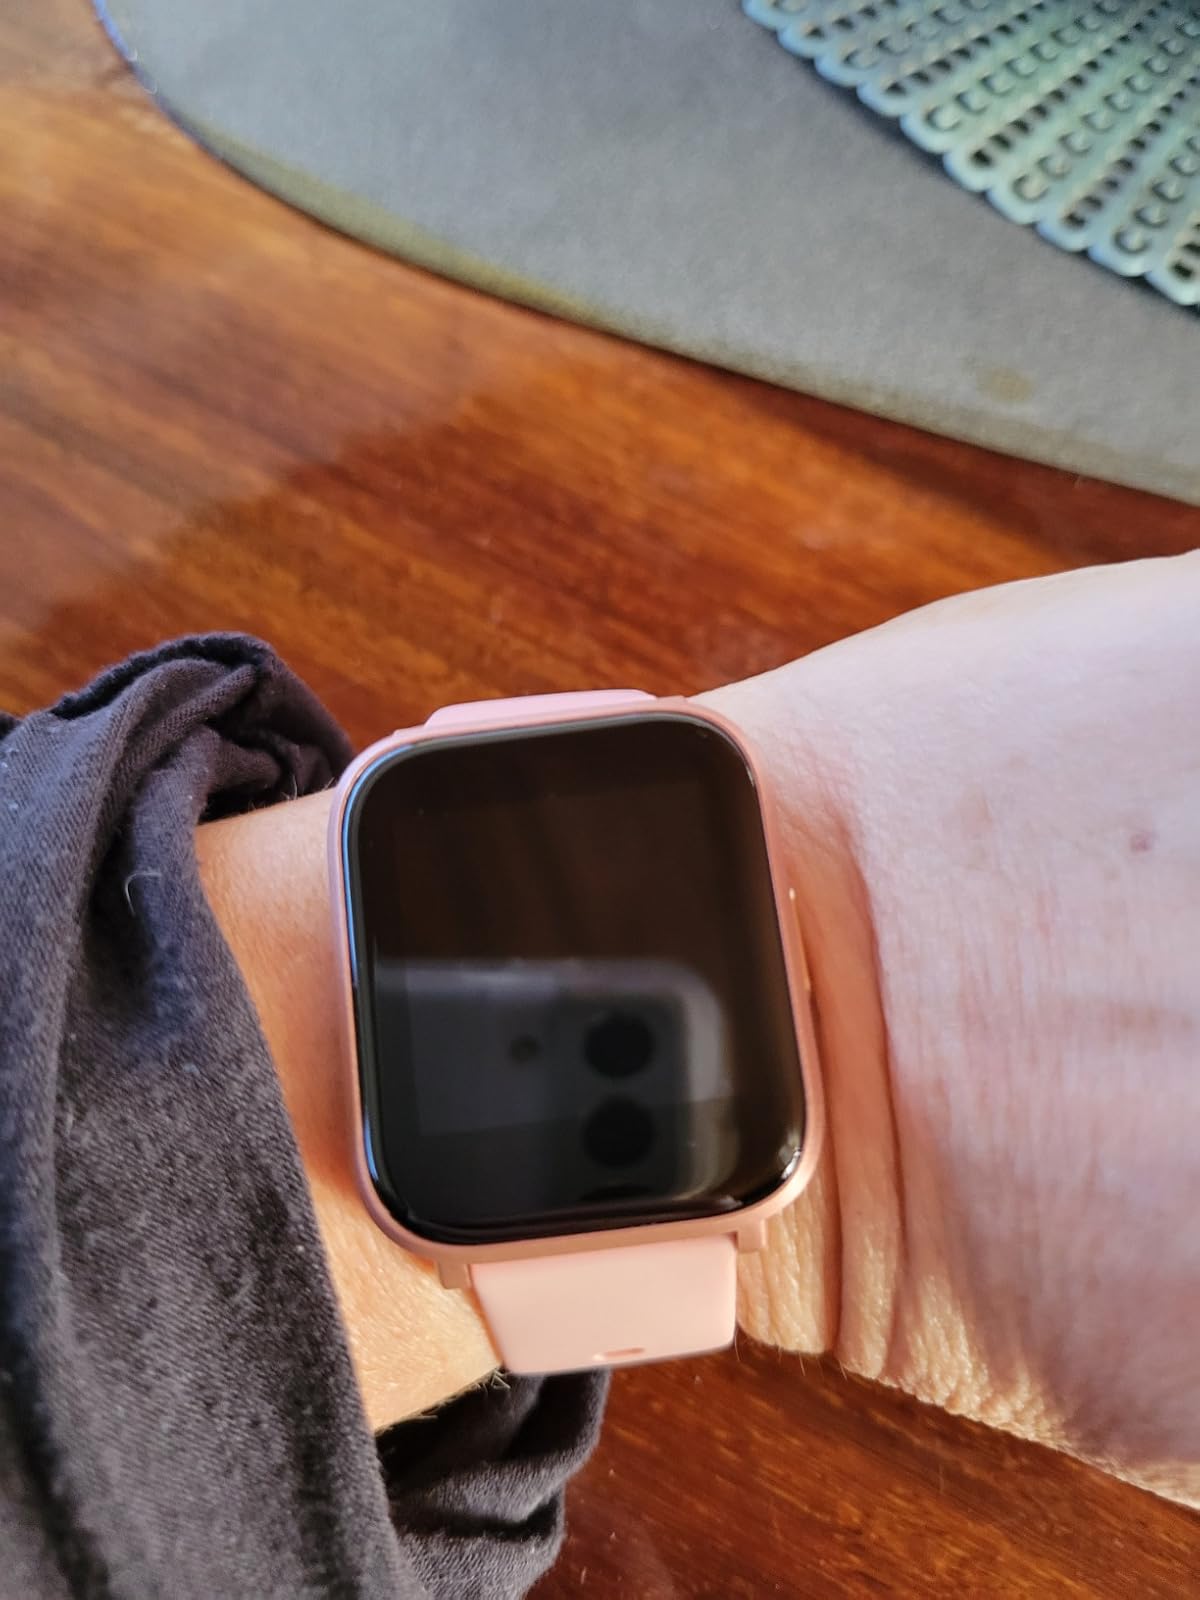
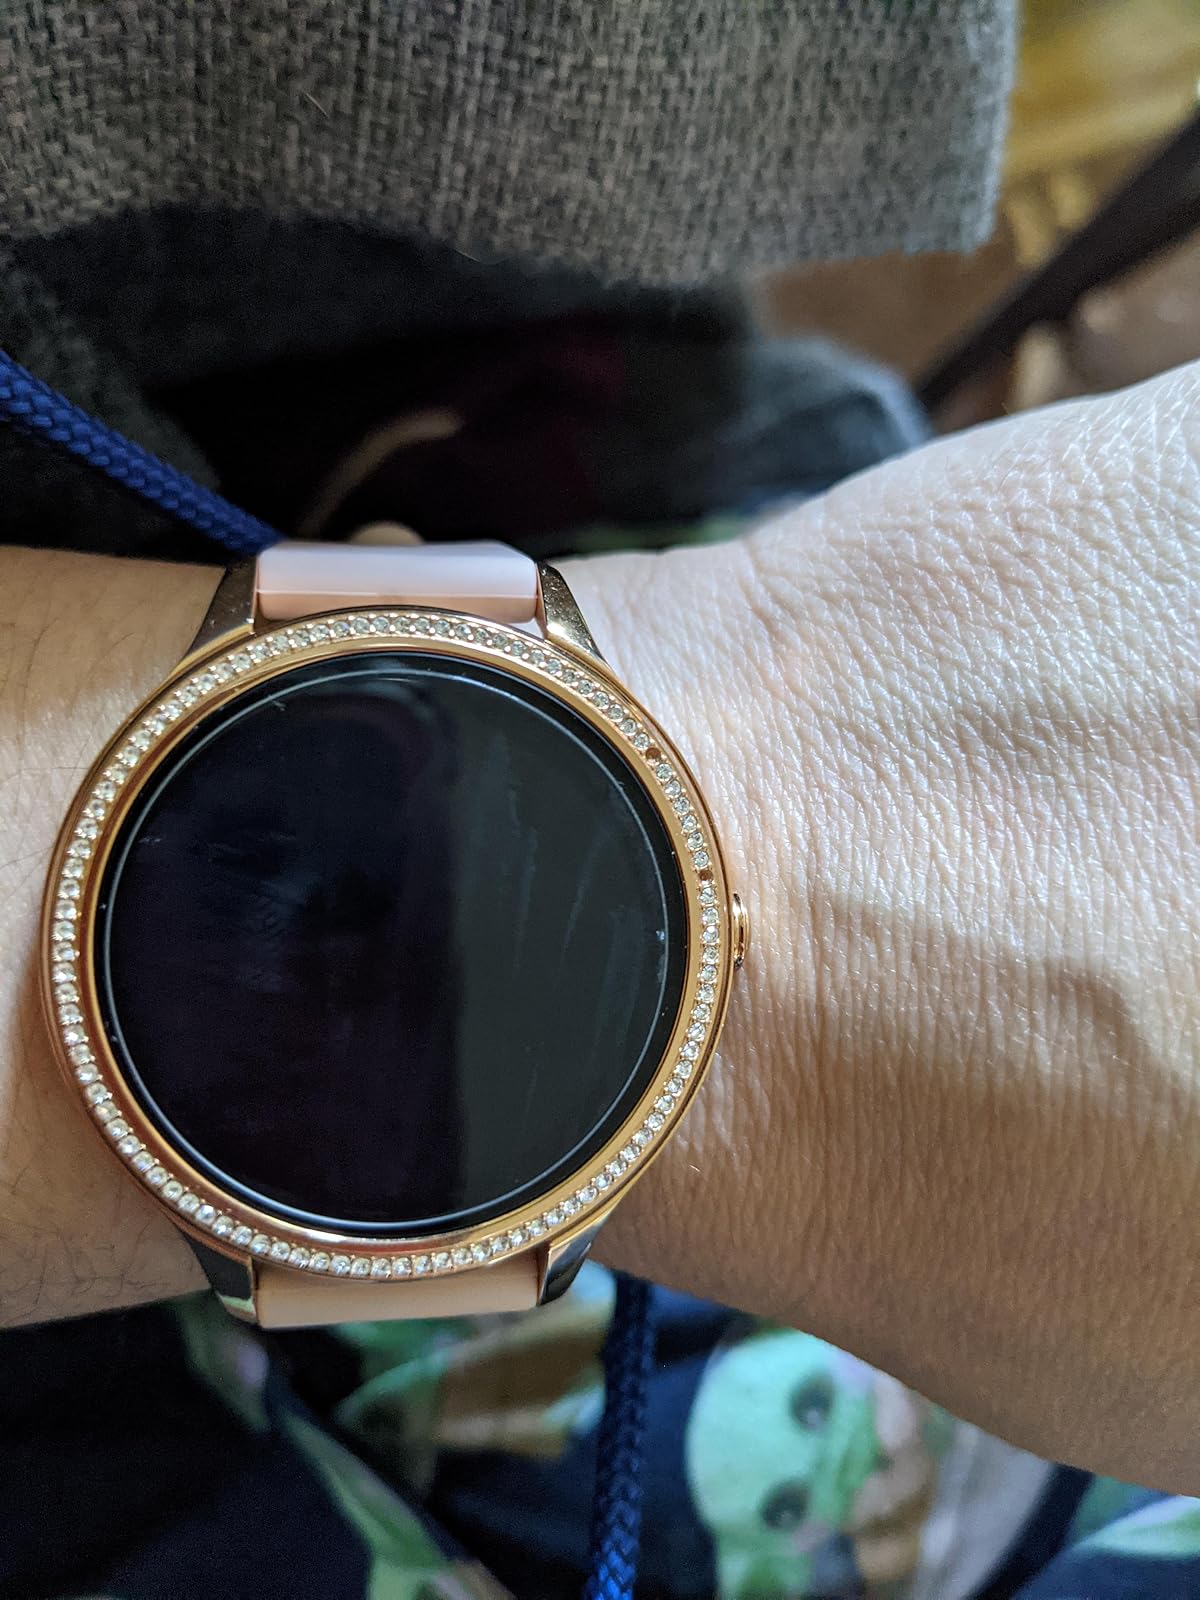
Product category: smartwatch
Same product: no